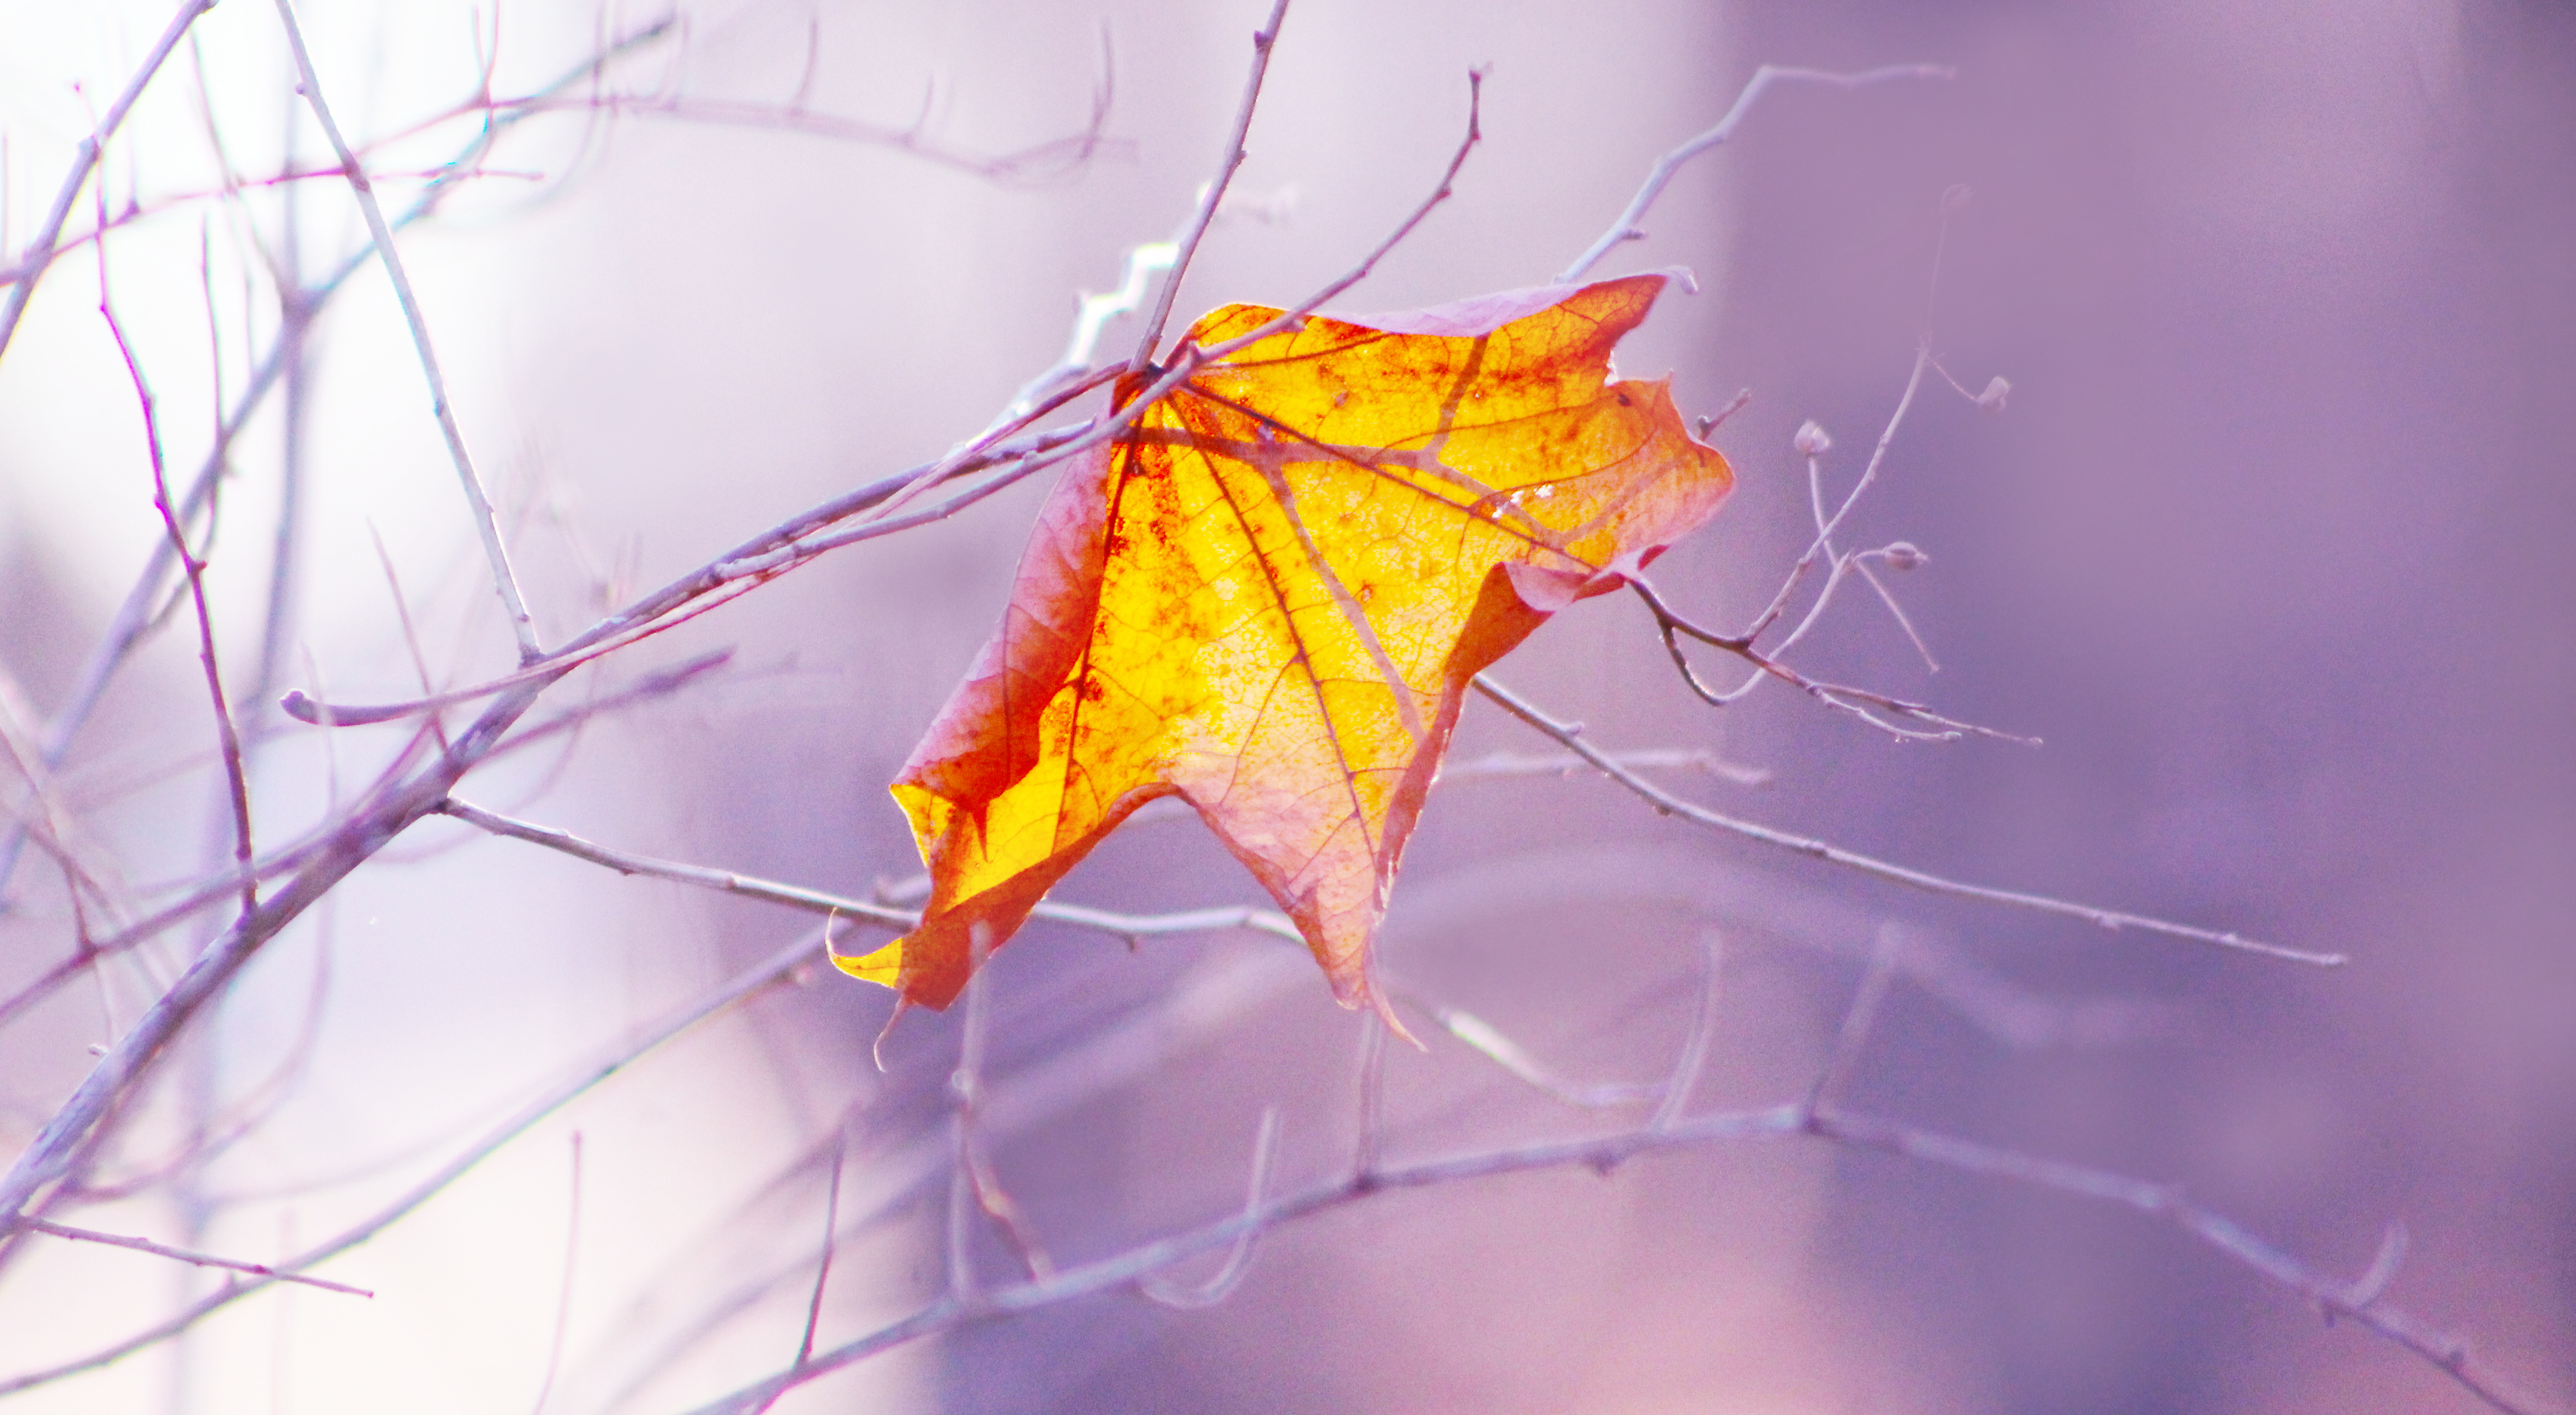
leaf, autumn, fall, plant, amber, twig, orange, water, sky, wood, natural landscape, Tints and shades, deciduous, tree, close up, macro photography, electric blue, grass, flowering plant, maple leaf, plant stem, art, maple, visual arts, landscape, still life photography, peach, coquelicot